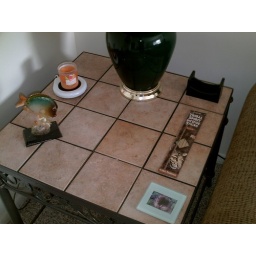
Incense / cup holder / candle warmer in my living room